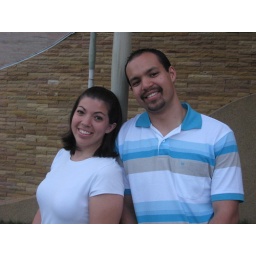
by the tree near KKU sign